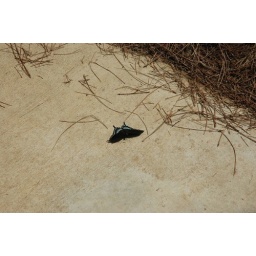
Only 2 of this butterfly living in the butterfly house